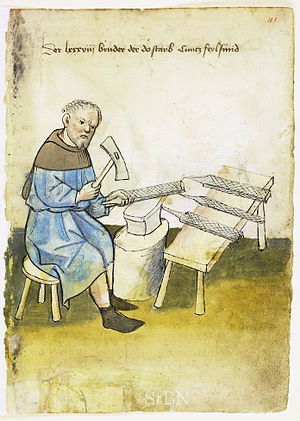
Fil (værktøj) / Fremstilling
Filehugger i arbejde. Tegning fra 1425
En fil er et stykke spåntagende værktøj til at file i jern og metal med. En fil består af en hærdet stålstang af forskellig form, flad, rund, tre- eller firkantet, og med hugning, der normalt er udført som diagonalhugning. Længden varierer meget, fra 75 til 600 mm. Det samme gælder profilen.